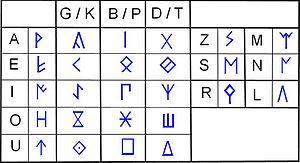
L'écriture celtibère est une écriture paléo-hispanique qui est une adaptation presque directe de l'écriture ibérique nord-orientale aux particularités de la langue celtibère. Il n'y a pas de consensus quant à l'origine des écritures paléo-hispaniques : certains pensent qu'elles sont issues uniquement de l'alphabet phénicien alors que d'autres y voient des influences de l'alphabet grec.
Les écritures paléo-hispaniques sont des systèmes d'écriture créés dans la péninsule Ibérique avant que l’alphabet latin ne devienne le système d'écriture dominant.